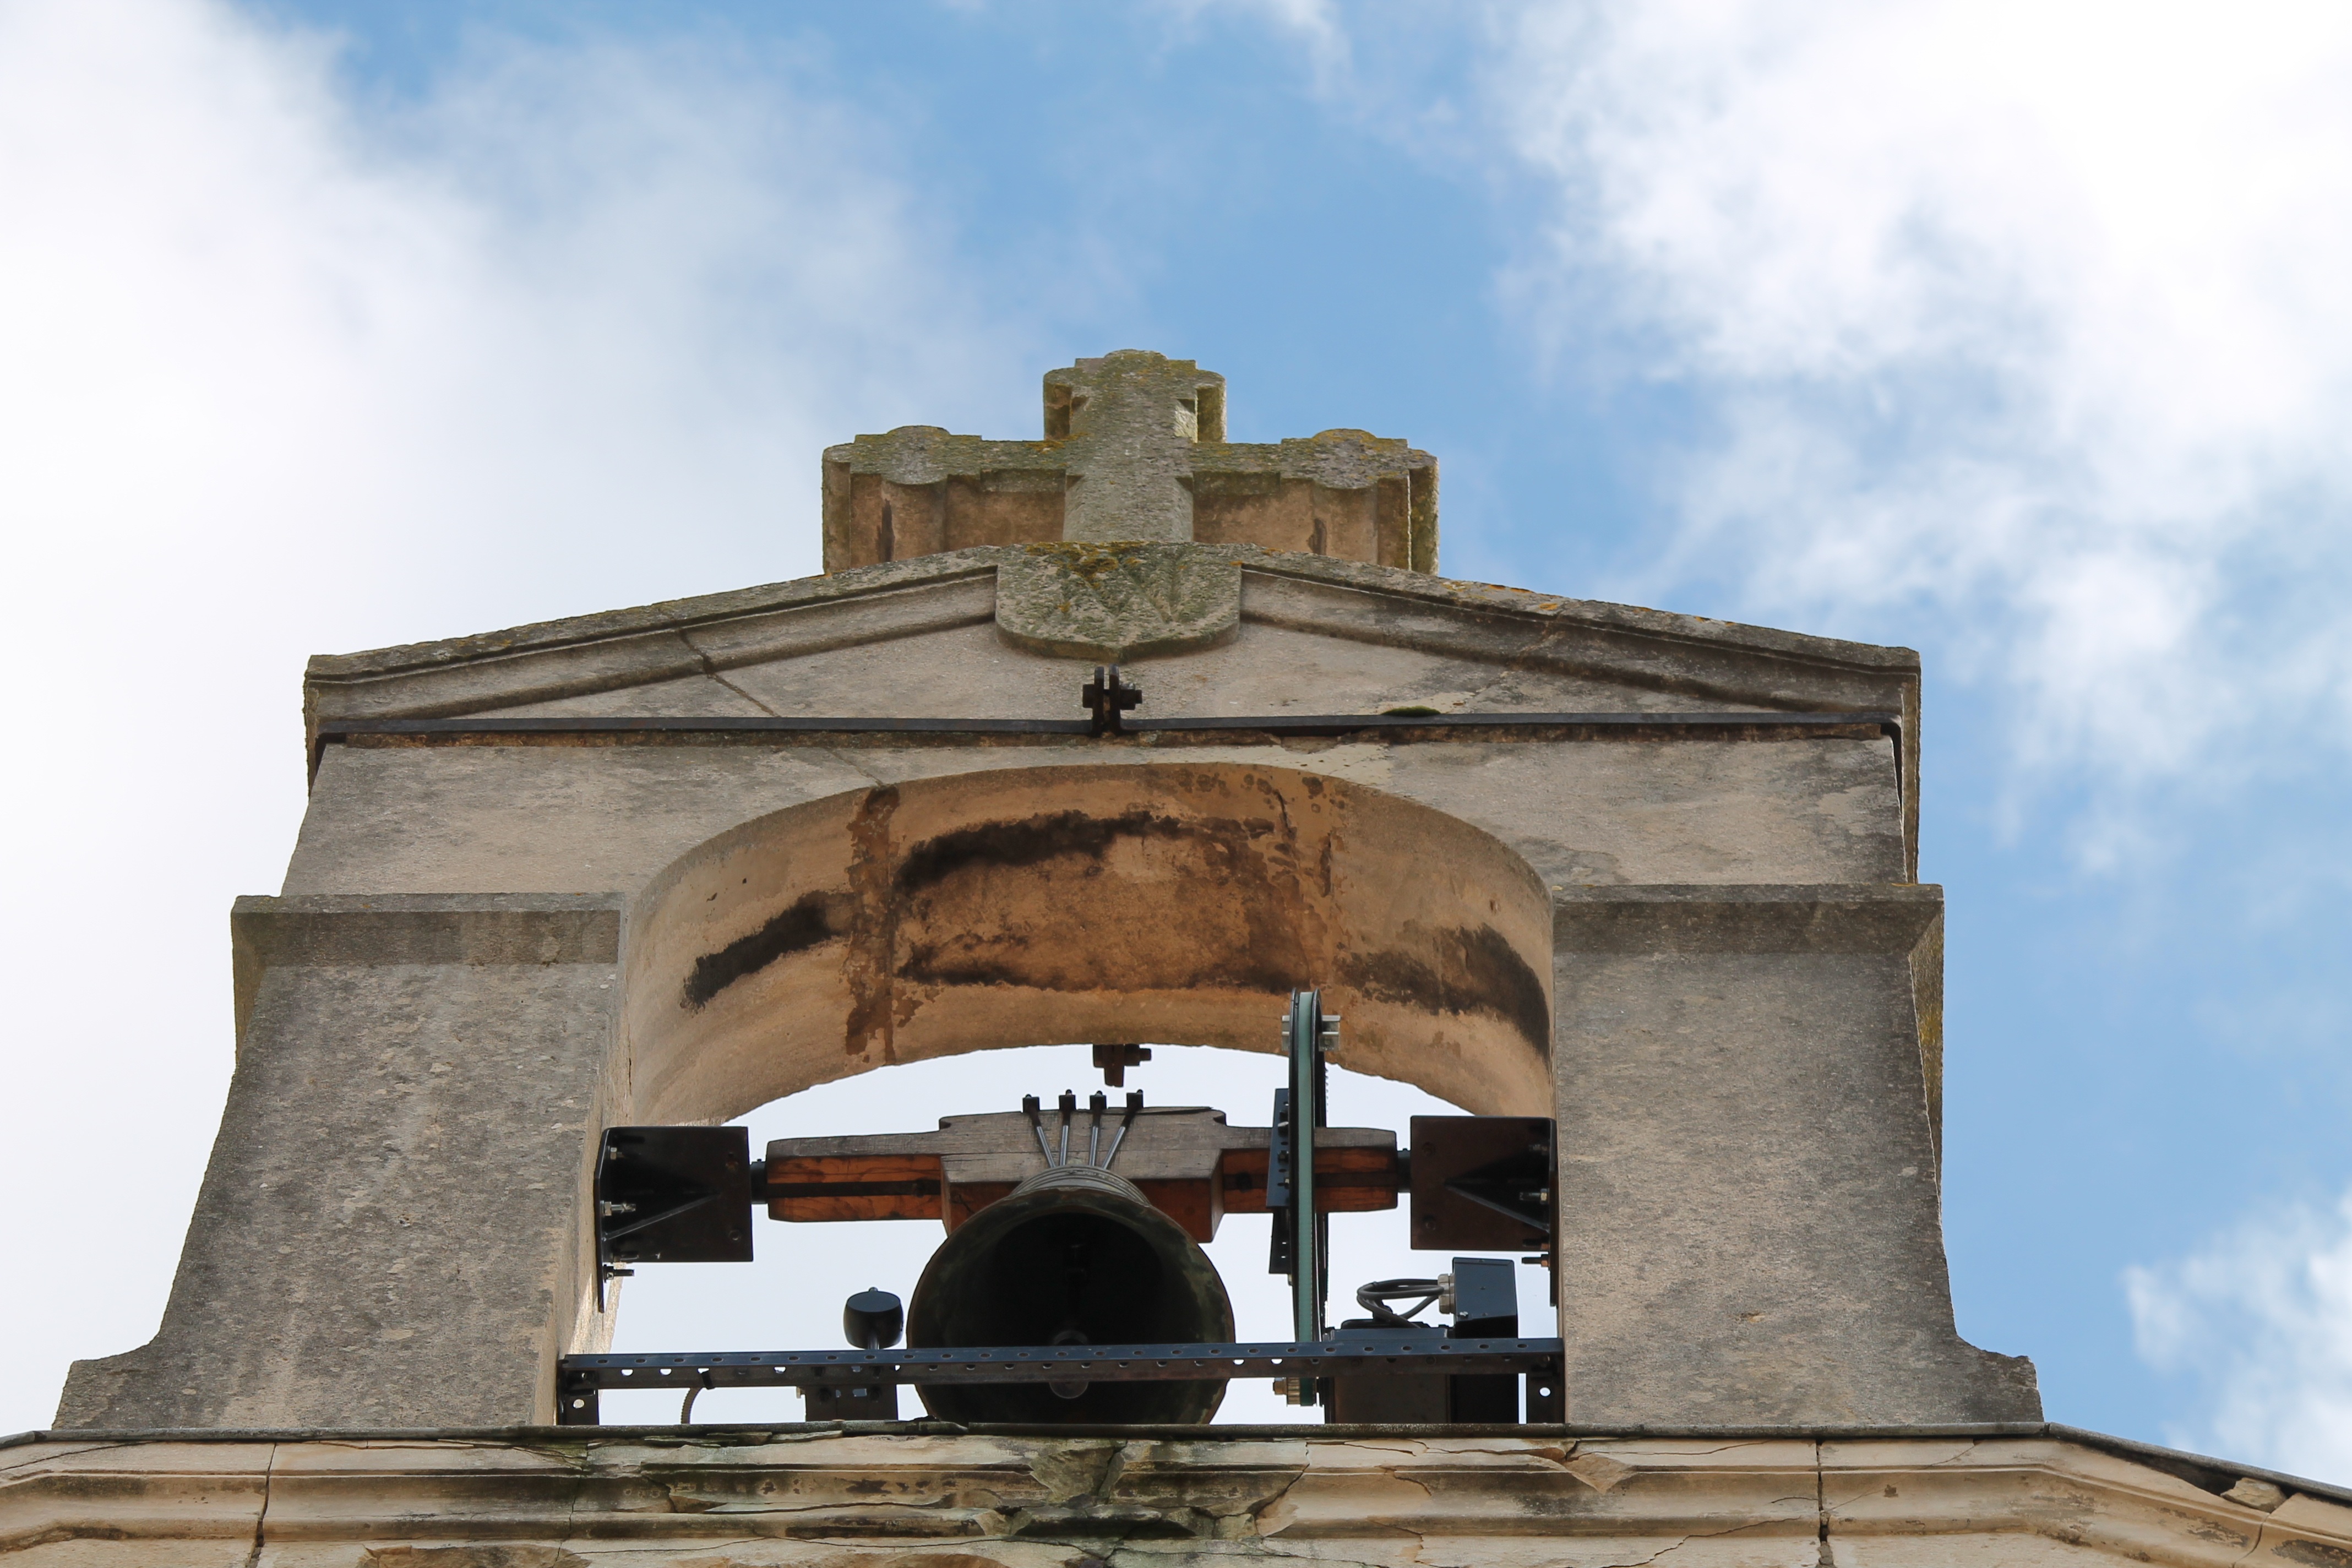
architecture, sky, ring, building, monument, bell, arch, religion, landmark, facade, church, chapel, cross, old building, place of worship, bell tower, temple, steeple, history, cluny, ancient history